Billy Pierce

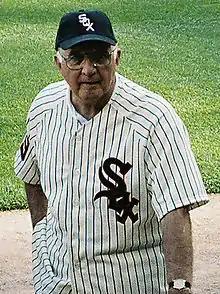
Pierce at U.S. Cellular Field in 2005

On July 23, 2007, the White Sox unveiled a statue in Pierce's honor in the center field concourse of U.S. Cellular Field, joining likenesses of Charles Comiskey, Minnie Miñoso, Carlton Fisk, Luis Aparicio and Nellie Fox. Sculptors had borrowed photographs and measured his face, leading him to comment, "I don't know why; it isn't the same measurement it was in the '50s." Adding that he hoped statues of Hall of Fame shortstop Luke Appling and pitcher Ted Lyons – both stars of the 1930s and 1940s – might be added in the future, he nonetheless admitted his excitement over the honor, saying, "I think of it more, in times to come, when my grandkids go out to the park, they'll see it. It's going to be there for years." The book ""Then Ozzie Said to Harold...": The Best Chicago White Sox Stories Ever Told", coauthored by Pierce, was published in March 2008.